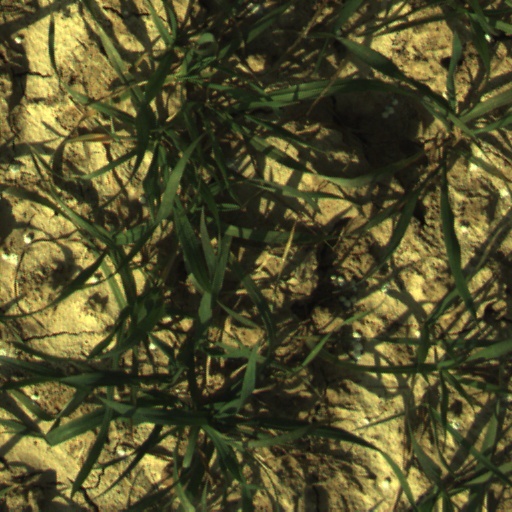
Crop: wheat